The Real Housewives of Orange County season 6

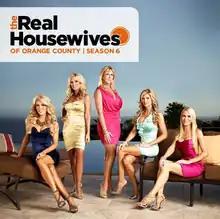
Cover used by iTunes(Left to right) Rossi, Barney, Gunvalson, Bellino, and Tanous

The sixth season of "The Real Housewives of Orange County", an American reality television series, was broadcast on Bravo. It aired from March 6, 2011 until June 20, 2011, and was primarily filmed in Orange County, California. Its executive producers are Adam Karpel, Alex Baskin, Douglas Ross, Gregory Stewart, Scott Dunlop, Stephanie Boyriven and Andy Cohen.